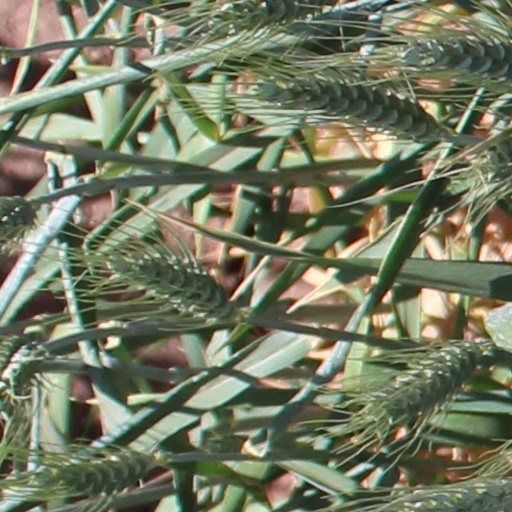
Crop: wheat